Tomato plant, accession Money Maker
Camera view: tilt-top (135 deg); turntable rotation: 270 degrees
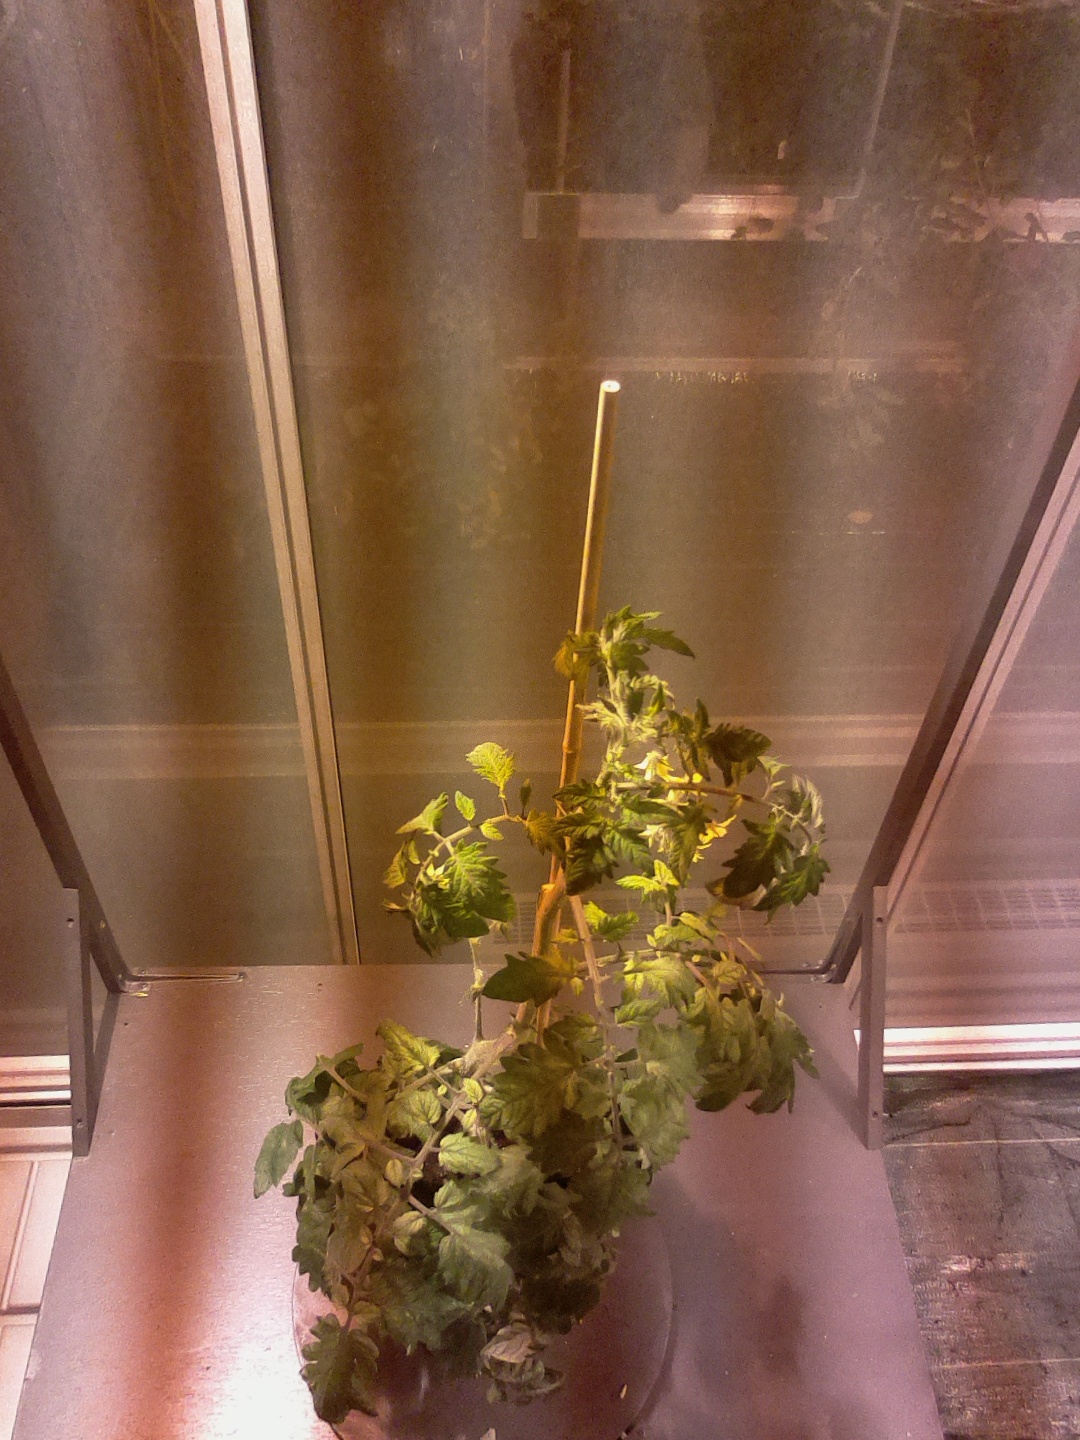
BBCH growth stage 69: End of flowering, 90%-100% of flowers open, more petals falling